Answer in natural language. How many Paintings are visible in the scene? Choose between the following options: 4, 2, 0, 1 or 3
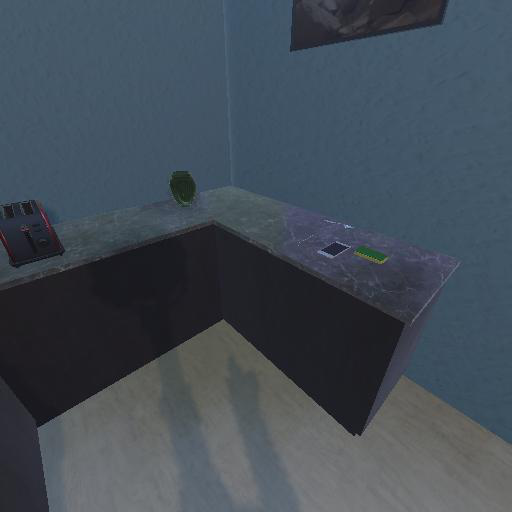
<answer>1</answer>